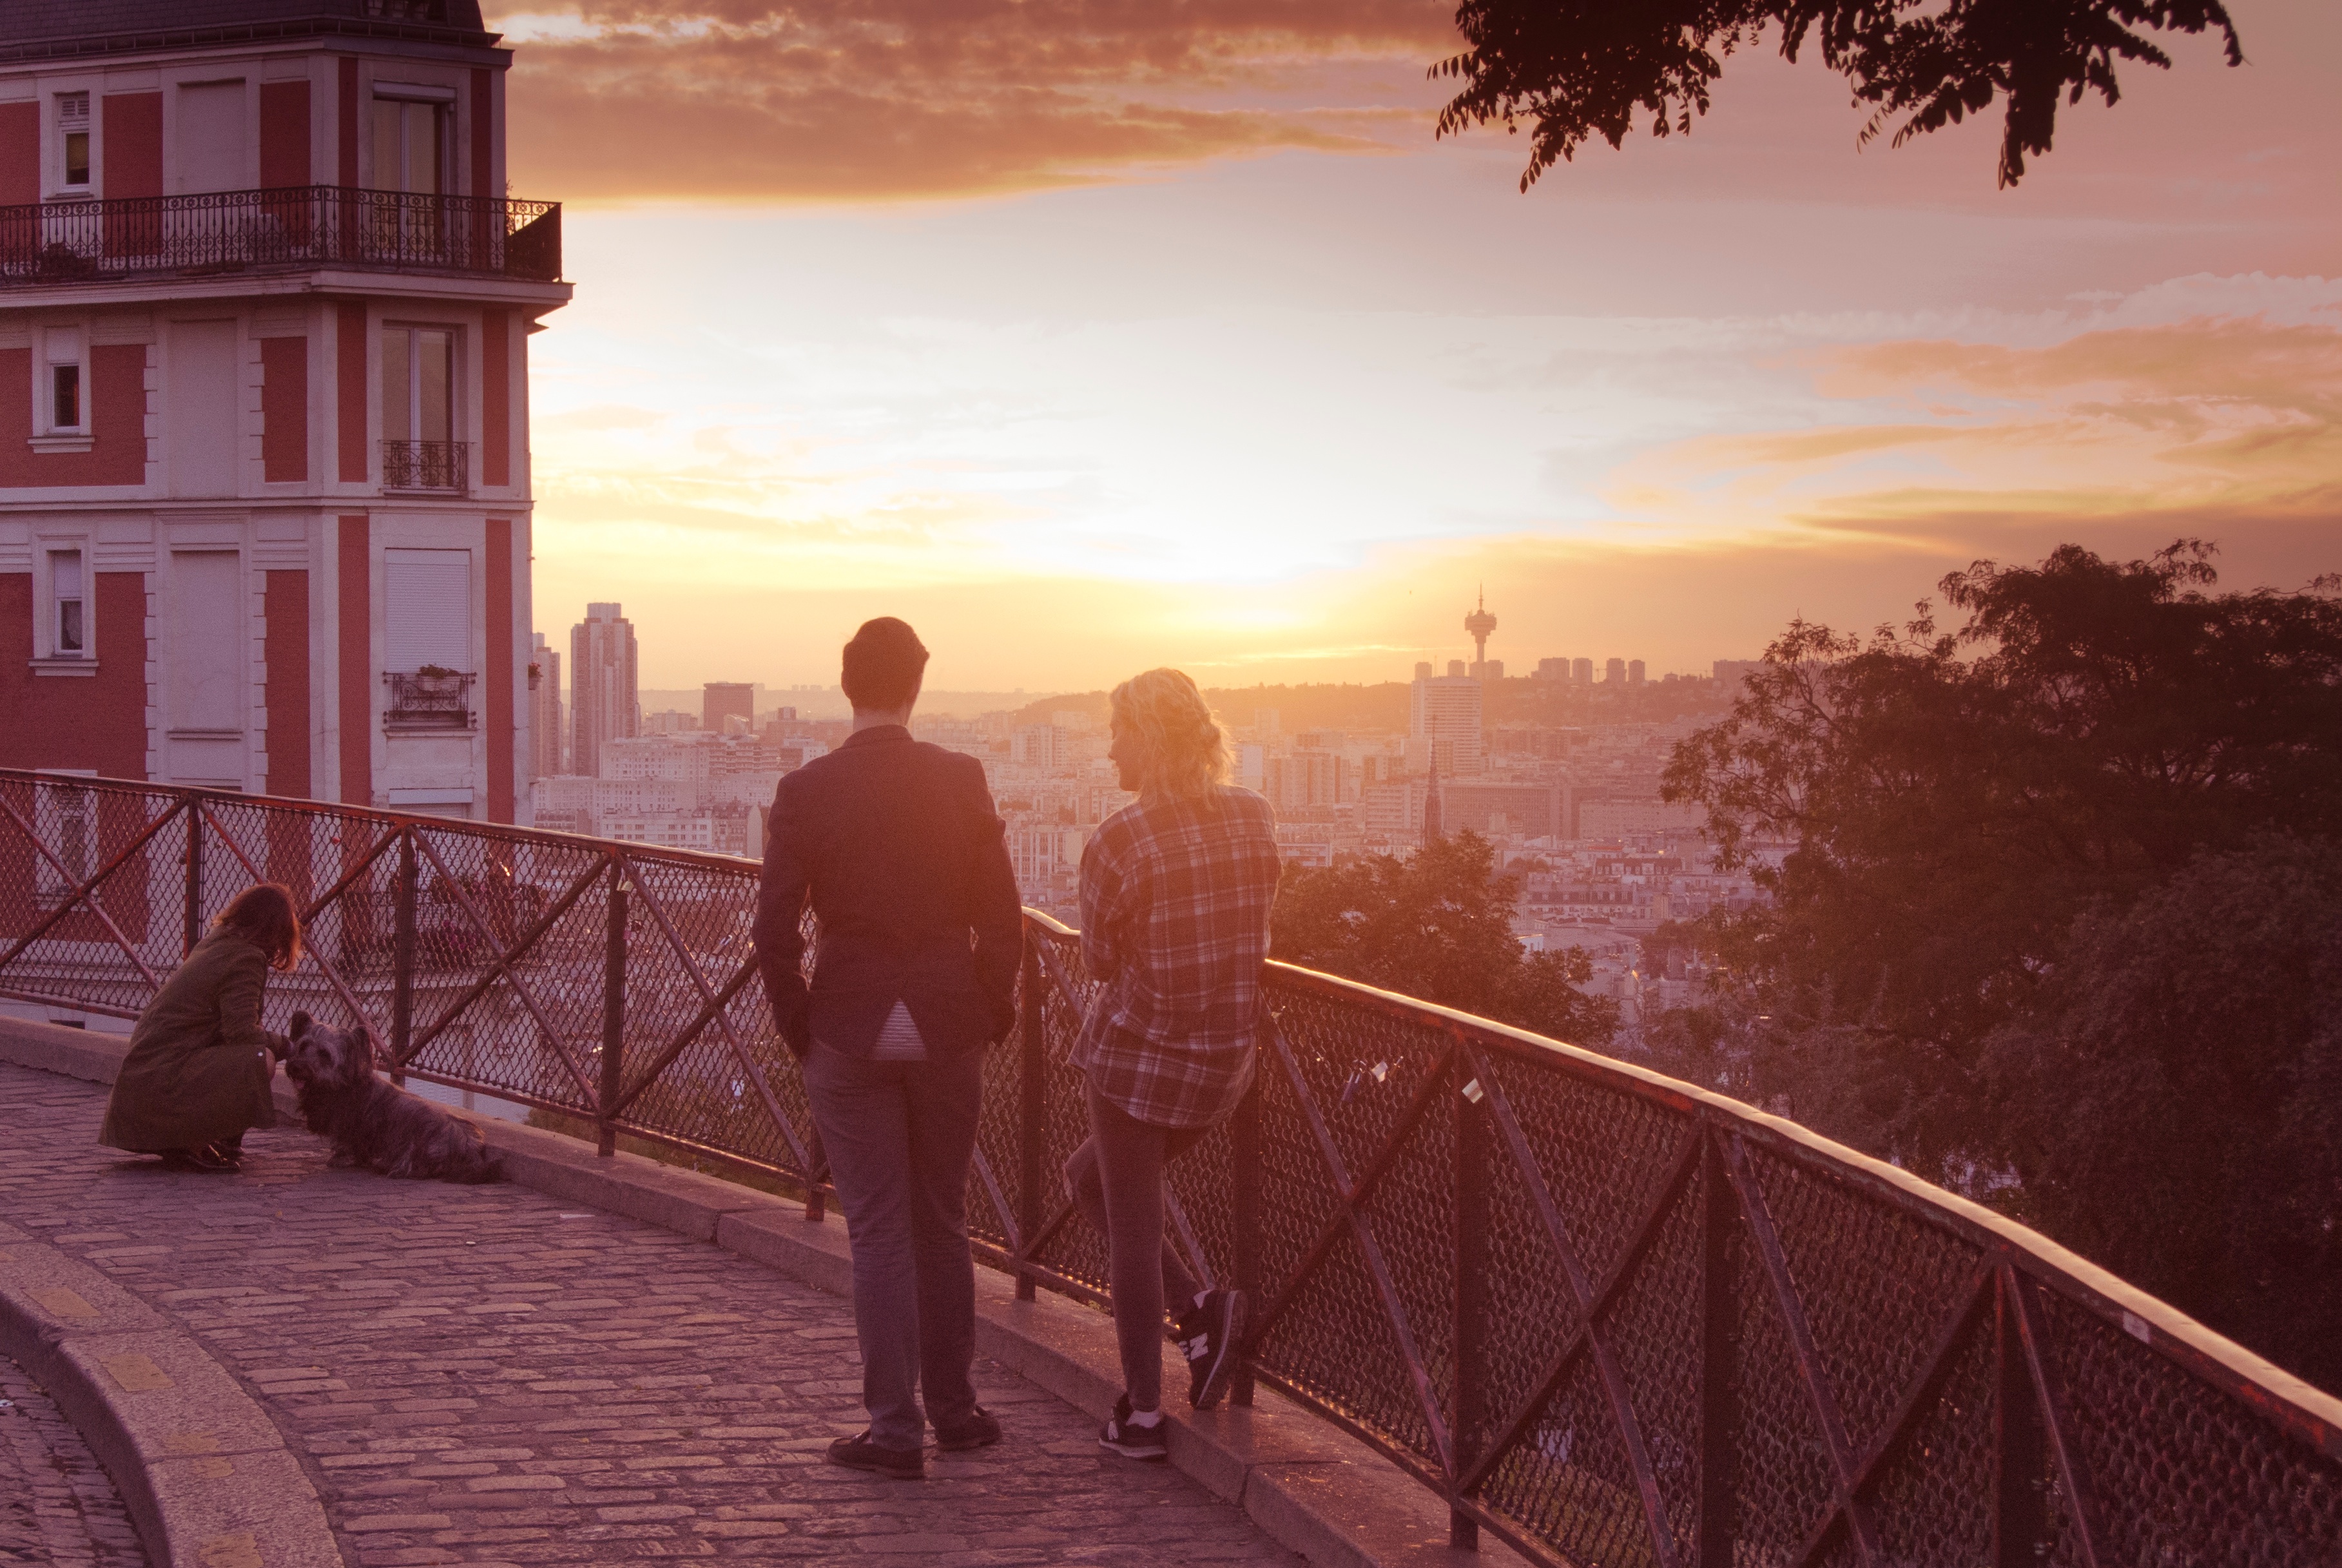
sunrise, sunset, sunlight, morning, dawn, dusk, evening, temple, image, screenshot, atmospheric phenomenon